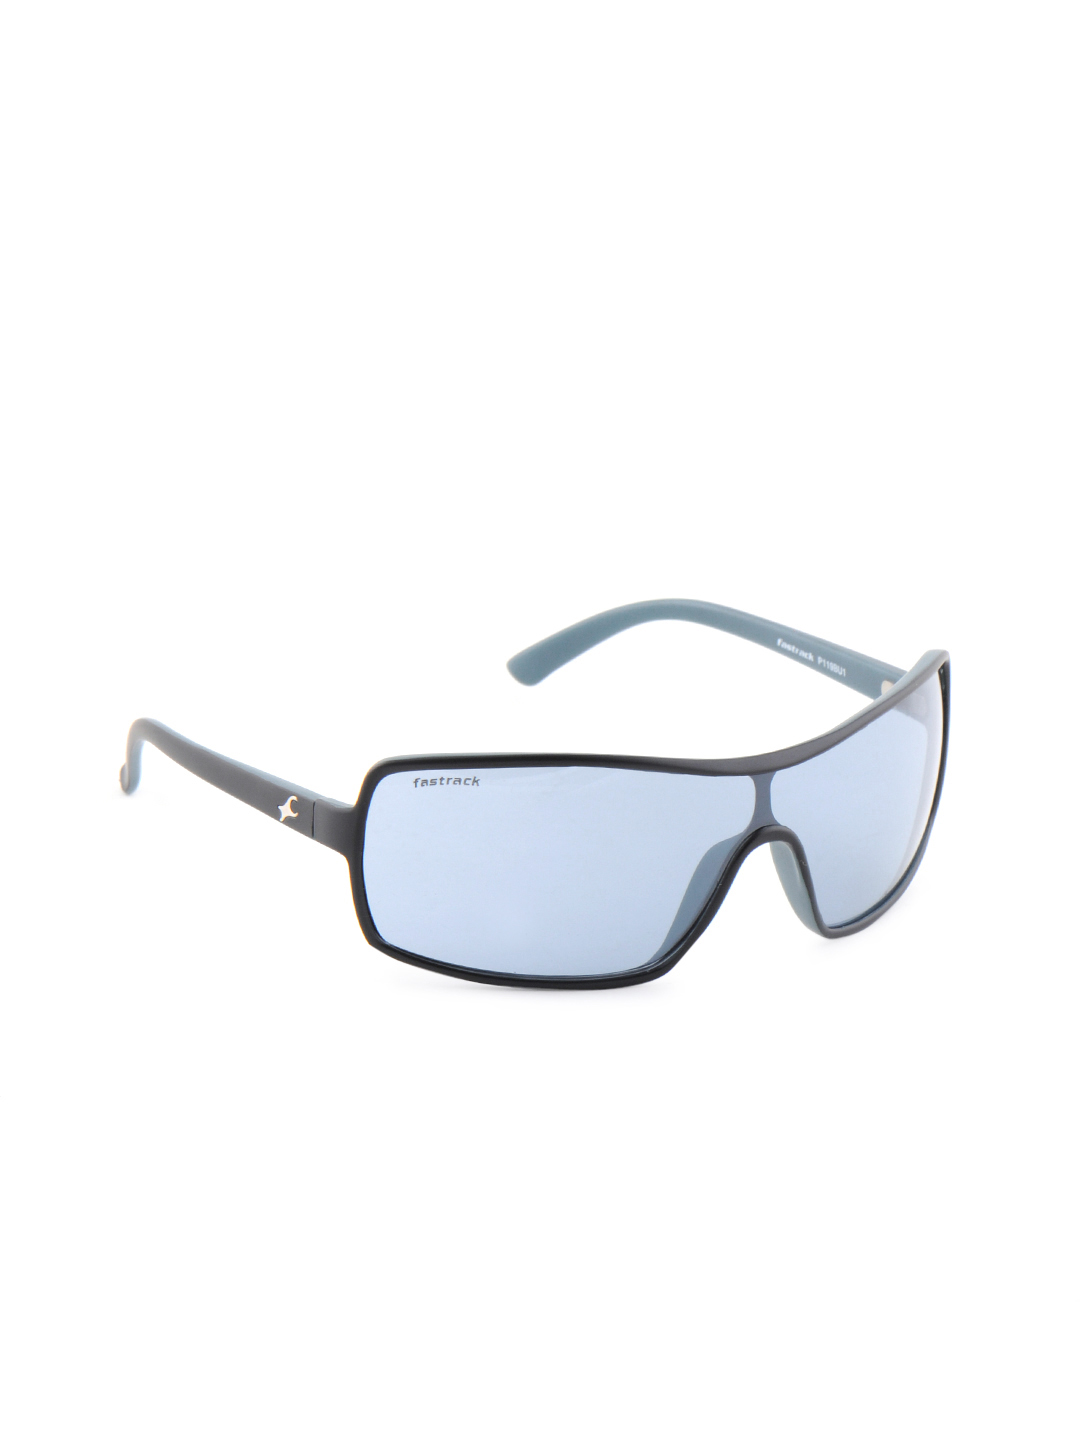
Fastrack Men Sunglasses
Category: Accessories / Eyewear / Sunglasses
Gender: Men
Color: Blue
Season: Winter 2016
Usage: Casual